Sky position (RA, Dec in degrees): 139.198, 1.913
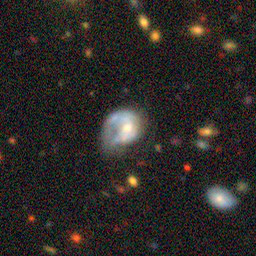
Galaxy morphology: Disturbed Galaxies